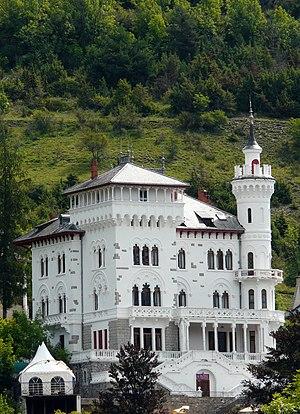
Jausiers est une commune française située dans le département des Alpes-de-Haute-Provence, en région Provence-Alpes-Côte d'Azur. Elle se trouve dans la vallée de l'Ubaye.